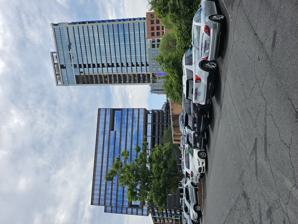
Building: The Line (development)
Country: United States of America
Year built: 2022
The Line The Line pictured along with Linea under construction in July 2024. Location 2151 Hawkins, Charlotte, North Carolina Status Under Construction Groundbreaking Fall 2019 Website thelineclt .com Companies Architect Gensler Developer Portman Holdings Technical details Buildings The Line, 2161 Hawkins Size 3.7 acres The Line is a development currently under construction composed of a 16-story office building in South End Charlotte, North Carolina , which stands at a height of 212 feet (65 m) The second building 2161 Hawkins is currently under construction, a 24 story apartment tower called Linea being developed by Portman Residential with 370 units along with 18,700 square feet (1,737 m 2 ) of ground floor retail. History The recent history of 2151 Hawkins began in March 2000 when Shook Design Group and Whelchel & Associates Inc. purchased a previous industrial building, built in 1957.  The 2.21-acre lot and the building were sold for $1.6 million. At the time of the sale it was occupied by Grice Showcase & Display Manufacturing Co. The Shook building was initially put on the market March 6, 2018.  Portman Holdings bought the plot along with the 1.5-acre plot at 2161 Hawkins for $12.7M in October 2018. At the time of the sale Shook Kelley leased the 27,045 square feet (2,513 m 2 ) building on the lot.  Shortly after the land was sold it was announced that a 260,000 square feet (24,155 m 2 ) mixed-used building would be constructed on the 2151 Hawkins site. The recent history of the 2161 Hawkins Linea is being built upon began in October 2013 when Sycamore Brewing signed a lease for the 1.62-acre property which contained a 8,000 square feet (743 m 2 ) building that was previously an auto garage.  Then in September 2015 Sycamore Brewing owners Justin and Sarah Brigham purchased the property for an undisclosed price. Office Building The building is composed of 318,000 square feet (29,543 m 2 ) of space. Of the 16 floors 9 are dedicated to office space for a total of  285,000 square feet (26,477 m 2 ) of Class A office space. The building will border the rail trail in South End south of the East/West Blvd Station . In May 2020 Portman Holdings secured a $95.6 million construction loan with PCCP, a real estate finance and investment management firm.  This was the fourth construction loan PCCP has extended to Portman Holdings.  PCCP was also Portman's construction lender for the building Regions 615 in Uptown Charlotte . Sycamore Brewing is the anchor tenant of the building.  Sycamore co-owner Sarah Brigham said this about the project, "We are beyond excited to be a part of this amazingly cool space. With an expansive beer garden, second-story patio, house-roasted coffee offering, and a dynamic chef-driven food and beverage program, this experience is going to be second to none in the Queen City". Sycamor features 10,000 square feet (929 m 2 ) of space on 2 levels with another 16,000 square feet (1,486 m 2 )of space for a rooftop beer garden and outdoor area along the rail trail. The space will also include four bars.  The expanded space will allow Sycamore to have live music in two locations on the rail trail and rooftop beer garden, a coffee shop that will also serve pastries and sandwiches, a taproom that is 5 times than the size of their former taproom, and an enhanced beer selection. In early October 2022 Sycamore Brewing closed its taproom next store to allow the new 2161 Hawkins apartment building to break ground.  Their space in The Line opened May 31, 2023. The building features 15,000 square feet (1,394 m 2 ) of retail and restaurant space, mostly on the first floor. The ground floor is intended to be a gathering spot. The location of the rail trail enhances this intent since the trail stays busy with a continuous stream of bicyclists, walkers, transit riders and visitors.  Foundry Commercial believes that both retail and office tenants of the building will benefit from the energy of the rail trail. One of the other retail tenants of the first floor is Chapter 6, a restaurant by Jon Dressler, occupying 6,000 square feet (557 m 2 ) in the building.   Dressler is the owner of Rare Roots Hospitality the company's current restaurants in the Charlotte area include Dressler’s in midtown, The Porter’s House in south Charlotte, Fin & Fino in uptown, and Dogwood Southern Table in South Park.  Chapter 6 will feature Mediterranean, Morocco, and southern Spain cuisines.  Dressler expects to invest $2 million into the restaurant.  Its opening date is September 20, 2023. Another retailer that will that occupy 15,000 square feet (1,394 m 2 ) of the retail is Savi Provisions with 3,613 square feet (336 m 2 ).  It is an Atlanta based restaurant featuring locally grown gourmet and organic food.  In addition to its indoor space the restaurant will have a 1,600 square feet (149 m 2 ) patio. The restaurant is expected to open in late 2023. The final retail space will be occupied by Grit Box Fitness, occupying 2,940 square feet (273 m 2 ). Grit Box focuses on high intensity kickboxing and strength training.  The studio will offer 45 intensity classes.  Cody Cooper, company founder said this about the studio “We are excited to deliver a fitness experience that makes working out fun and exciting. We want everyone — beginner and advanced — to walk out of every class feeling more confident and motivated to get what they want out of life”. The studio planned to open in the summer of 2022. Foundry Commercial moved their Charlotte office from 10,000 square feet (929 m 2 ) at 121 West Trade in Uptown to the 10th floor of the building to occupy 15,000 square feet (1,394 m 2 ) on May 16, 2022 to become the first tenant of the building.  The company currently has 80 employees in the Charlotte area, 60 of which work from the office.  The space will include 70 desks. Additional building permits for office space include Northeastern University Charlotte, Home Instead, CPA firm Frazier & Deeter, Golden Ticket and The Passage. In June 2022 The Line was purchased for $206 million by CBRE Investment Management of New York City.  At the time of purchase the building was less than 50% leased.  Mike McDonald, of Cushman & Wakefield who represented the seller, said this about the transaction.  "CBRE has a wealth of capital they’re trying to place in high-growth markets, and the fact that it’s less than 50% leased created a great opportunity for value-add rent, it is a really awesome and new creative office building at a drop-a-pin location in South End Charlotte. I think it's the best building in Charlotte and a top-10 building in the Southeast." In March 2023 IT staffing firm Experis signed a lease for 23,610 square feet (2,193 m 2 ) on the 12th floor.  This lease brought the building's occupancy to 52%. In June 2023 the building added two new tenants.  Atlanta-based SignatureFD will be leasing 3,700 square feet (340 m 2 ) on the 10th floor.  SignatureFD choose The Line due to it being a vibrant destination that is walkable to restaurants and amenities, also it convenient to multiple business districts in Charlotte.  New York-based design studio Society Awards will lease 4,000 square feet (370 m 2 ) on the 12th floor.  With these two leases the building is 54% occupied. Chicago based TTX, a railcar company, announced it will be leasing 70,000 square feet (6,500 m 2 ) in the building. In August 2023 City Council approved $323,007 of incentives over a seven year period for the company's relocation from Chicago to Charlotte.  TTX's investment in the move is $14.5 million for 150 jobs in Charlotte. Around 100 jobs will be employees relocating from Chicago.  The remaining 50 jobs will be new hires. The office space is being designed by Gensler and it will be completed in the spring 2024. TTX's lease brings the building occupancy to 65%. The Line in May 2022 Linea Construction began in mid-October 2022 after Sycamore Brewing moved out of the building. Construction will last two years with a scheduled opening of the third quarter 2024.    Apartment amenities will include concierge service, a rooftop pool, co-working spaces, a game room, climbing wall, indoor and outdoor fitness centers The two lots will likely have a common outdoor plaza.  Also, a fourth-floor bridge will connect the two buildings. The developer stated the goal of the project is to develop a building that complements the Line. As of April 2023, several food and drink tenants of the 18,700 square feet (1,737 m 2 ) ground floor retail have been announced.  Night Swim coffee will open its sixth Charlotte location with a 623 square feet (58 m 2 ) space.  Bar One South End will lease 2,389 square feet (222 m 2 ) and will open in the fourth quarter of 2024. The Bar One location is part of a $10 million expansion with a location in Lake Norman also planned. True Food Kitchen will be occupying 5,200 square feet (483 m 2 ). The restaurant is a wellness driven concept marketed to a educated and higher income demographic. With the announcement of Night Swim there is 10,481 square feet (974 m 2 ) of the possible 18,700 square feet (1,737 m 2 ) ground floor retail is currently available. Linea under construction in December 2024 See also List of tallest buildings in North Carolina / the United States / the world List of tallest buildings in Charlotte Portals : Architecture United States References